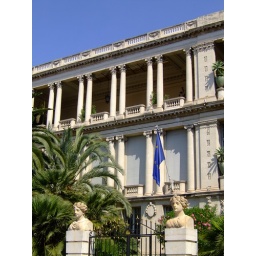
The flower market in Nice